Inspector Palmu

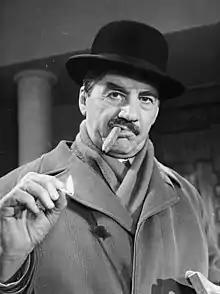
Inspector Palmu, played by Joel Rinne

Inspector Frans J. Palmu, depicted as "a gruff detective of the Helsinki Police Department", is one of the most popular characters created by Finnish writer Mika Waltari (who is, however, better known outside Finland for his historical novels).